The Book of General Ignorance

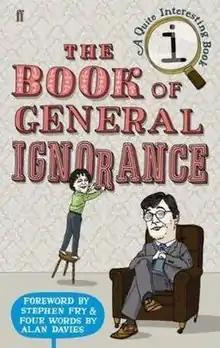
Cover of the first UK edition

The Book of General Ignorance is the first in a series of books based on the final round in the intellectual British panel game "QI", written by series-creator John Lloyd and head-researcher John Mitchinson, to help spread the "QI" philosophy of curiosity to the reading public. It is a trivia book, aiming to address and address many of the misconceptions, mistakes and misunderstandings in 'common knowledge'—it is therefore known not as a 'General Knowledge' book, but as 'General "Ignorance".